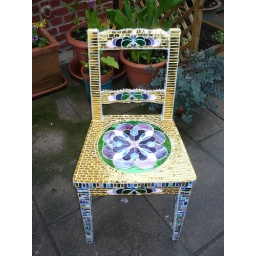
Old chair in new dress - finished